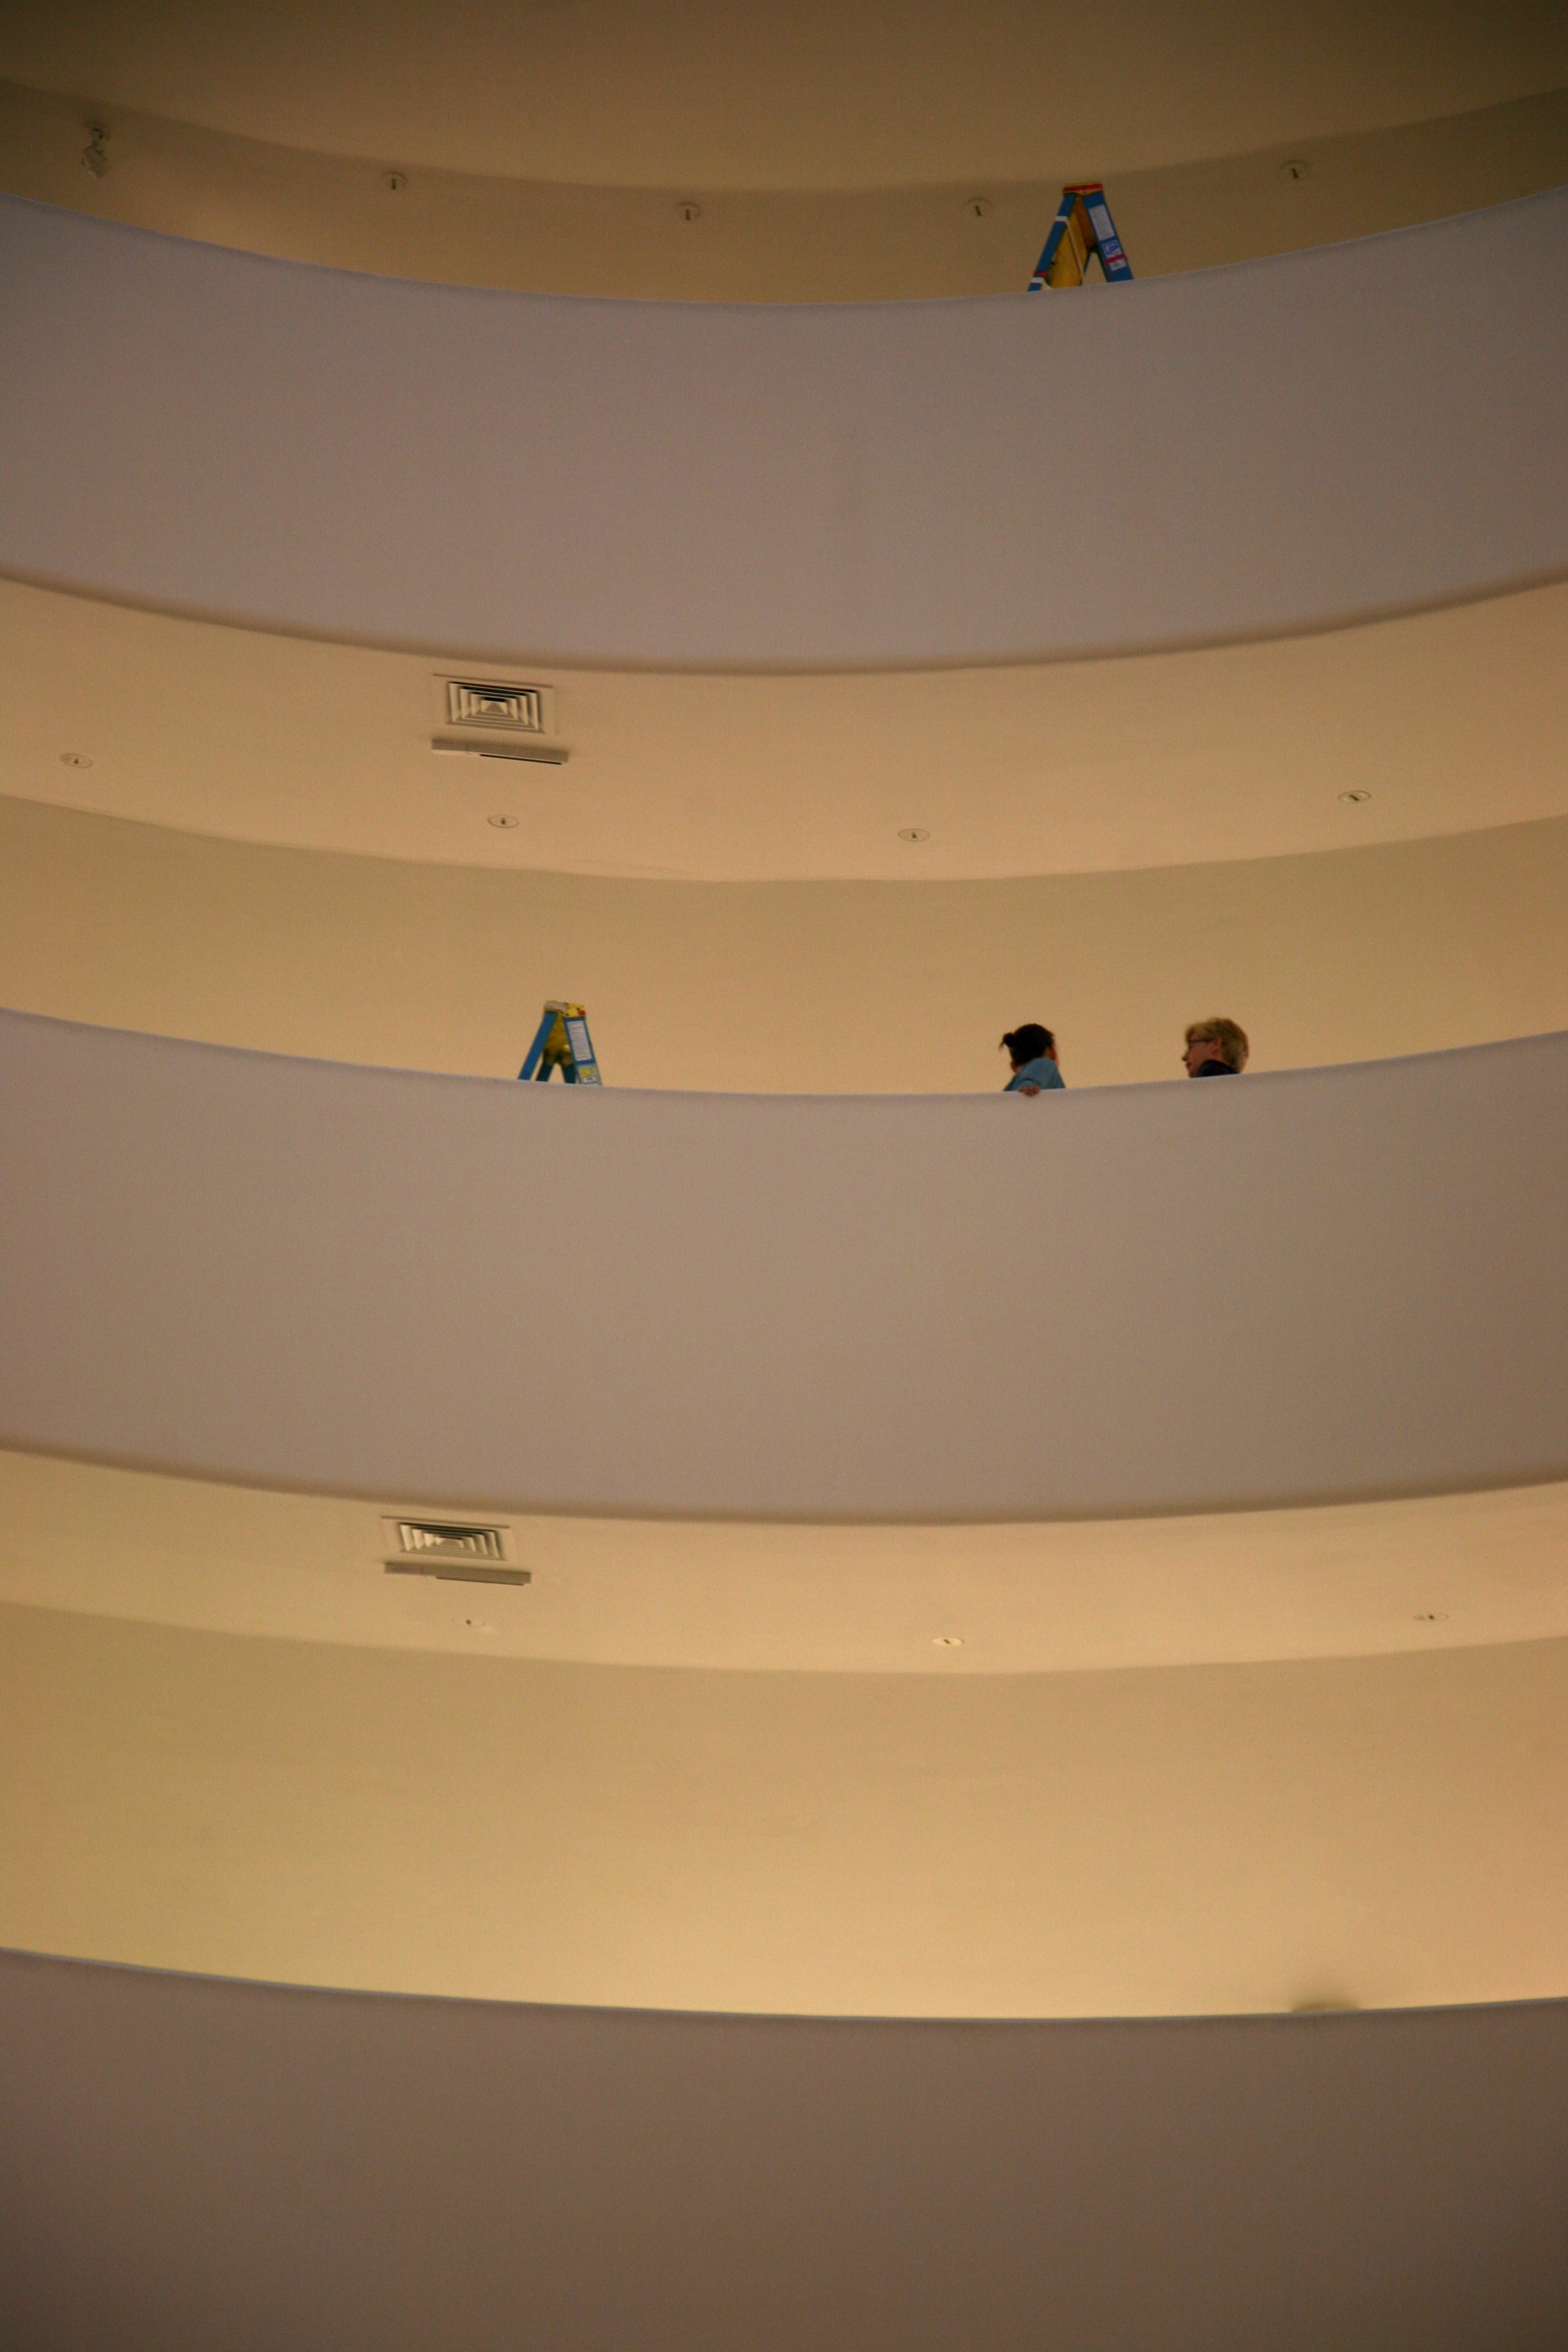
light, architecture, wood, floor, building, wall, manhattan, ceiling, line, museum, nyc, room, lighting, circle, interior design, newyork, design, newyorkcity, arquitectura, ny, shape, architektur, artmuseum, guggenheim, architectuur, franklloydwright, modernarchitecture, uppereastside, guggenheimmuseum, mus e, daylighting, automotive exterior, window covering